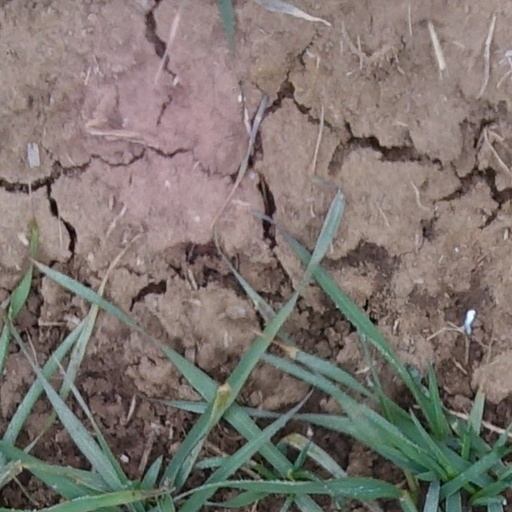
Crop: wheat